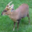
Label: deer